Leslie White

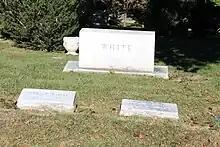
White grave, Forest Hill Cemetery

White lived first in Kansas and then Louisiana. He volunteered to fight in World War I, serving in the US Navy before enrolling at Louisiana State University in 1919. In 1921, he transferred to Columbia University, where he studied psychology, receiving a B.A. in 1923 and a M.A. in 1924. His PhD in Anthropology and Sociology came from the University of Chicago (1925).